Ghost Stories (2020 film)

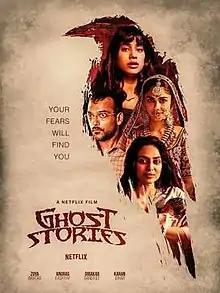
Official release poster

Ghost Stories is a 2020 Indian Hindi-language anthology horror film, consisting of four short film segments directed by Karan Johar, Dibakar Banerjee, Zoya Akhtar, and Anurag Kashyap. It is co-produced by Ronnie Screwvala and Ashi Dua under their production banner RSVP Movies and Flying Unicorn Entertainment respectively. The film features an ensemble cast, including Mrunal Thakur, Avinash Tiwary, Janhvi Kapoor, Raghuvir Yadav, Sobhita Dhulipala, Vijay Varma, and Pavail Gulati. It was released on Netflix on January 1, 2020.